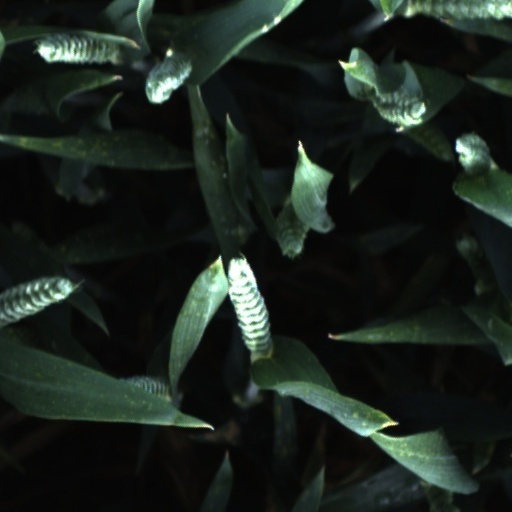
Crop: wheat